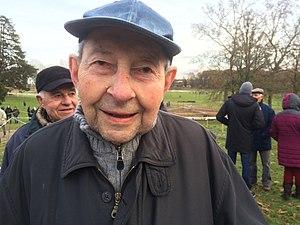
L'ex champion se déplace encore sur les courses cyclistes de la région de Limoges
André Dufraisse est un coureur français de cyclo-cross, né le 30 juin 1926 à Razès. Il a été quintuple champion du monde, de 1954 à 1958, et septuple champion de France, de 1955 à 1963.